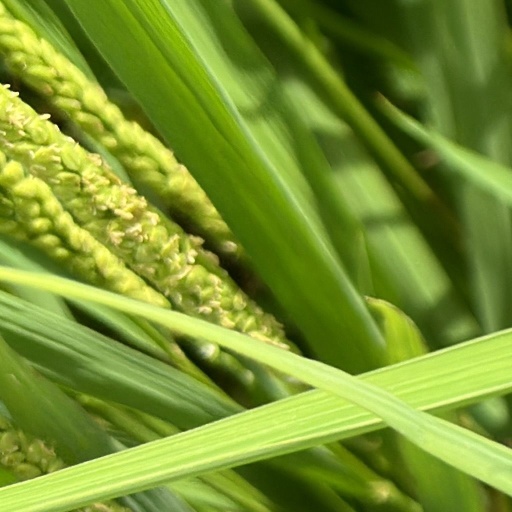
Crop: rice